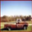
Label: pickup_truck